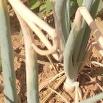
Crop: Onion
Condition: fusarium-d